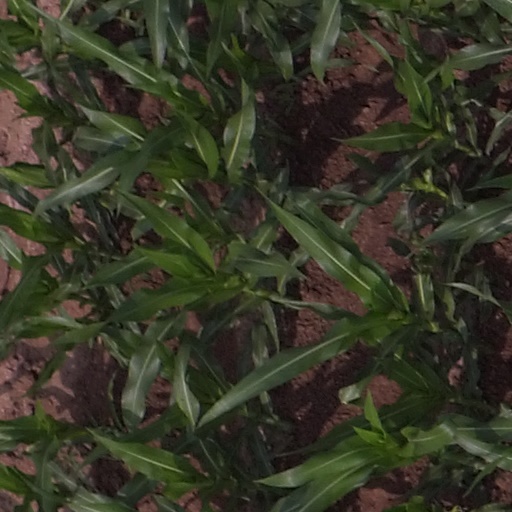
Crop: maize; corn